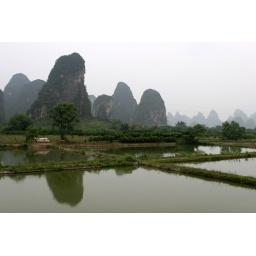
guilin rice field around li river j10